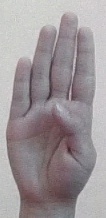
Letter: kaaf